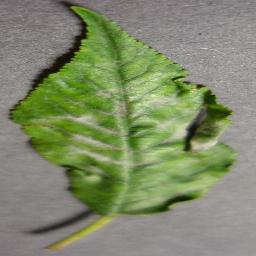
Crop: cherry
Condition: (including_sour)_powdery_mildew